Tetragrammaton

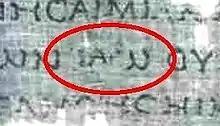
Transcription of the divine name as ΙΑΩ in the 1st-century BCE Septuagint manuscript 4Q120

Like all letters in the Hebrew script, the letters in YHWH originally indicated consonants. In unpointed Biblical Hebrew, most vowels are not written, but some are indicated ambiguously, as certain letters came to have a secondary function indicating vowels (similar to the Latin use of I and V to indicate either the consonants /j, w/ or the vowels /i, u/). Hebrew letters used to indicate vowels are known as "" "(imot kri'a)" or "matres lectionis" ("mothers of reading"). Therefore, it can be difficult to deduce how a word is pronounced from its spelling, and each of the four letters in the Tetragrammaton can individually serve as a "mater lectionis".